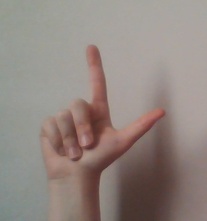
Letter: laam